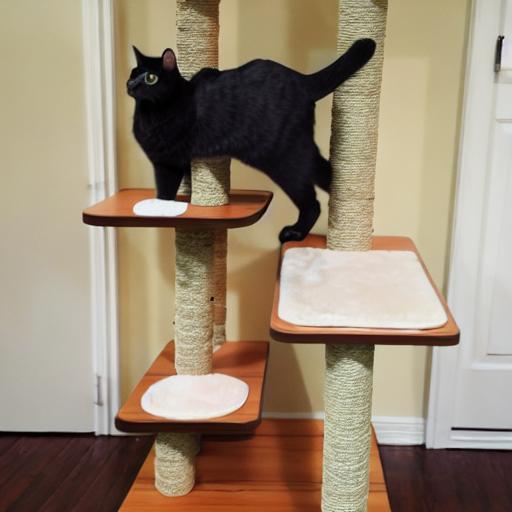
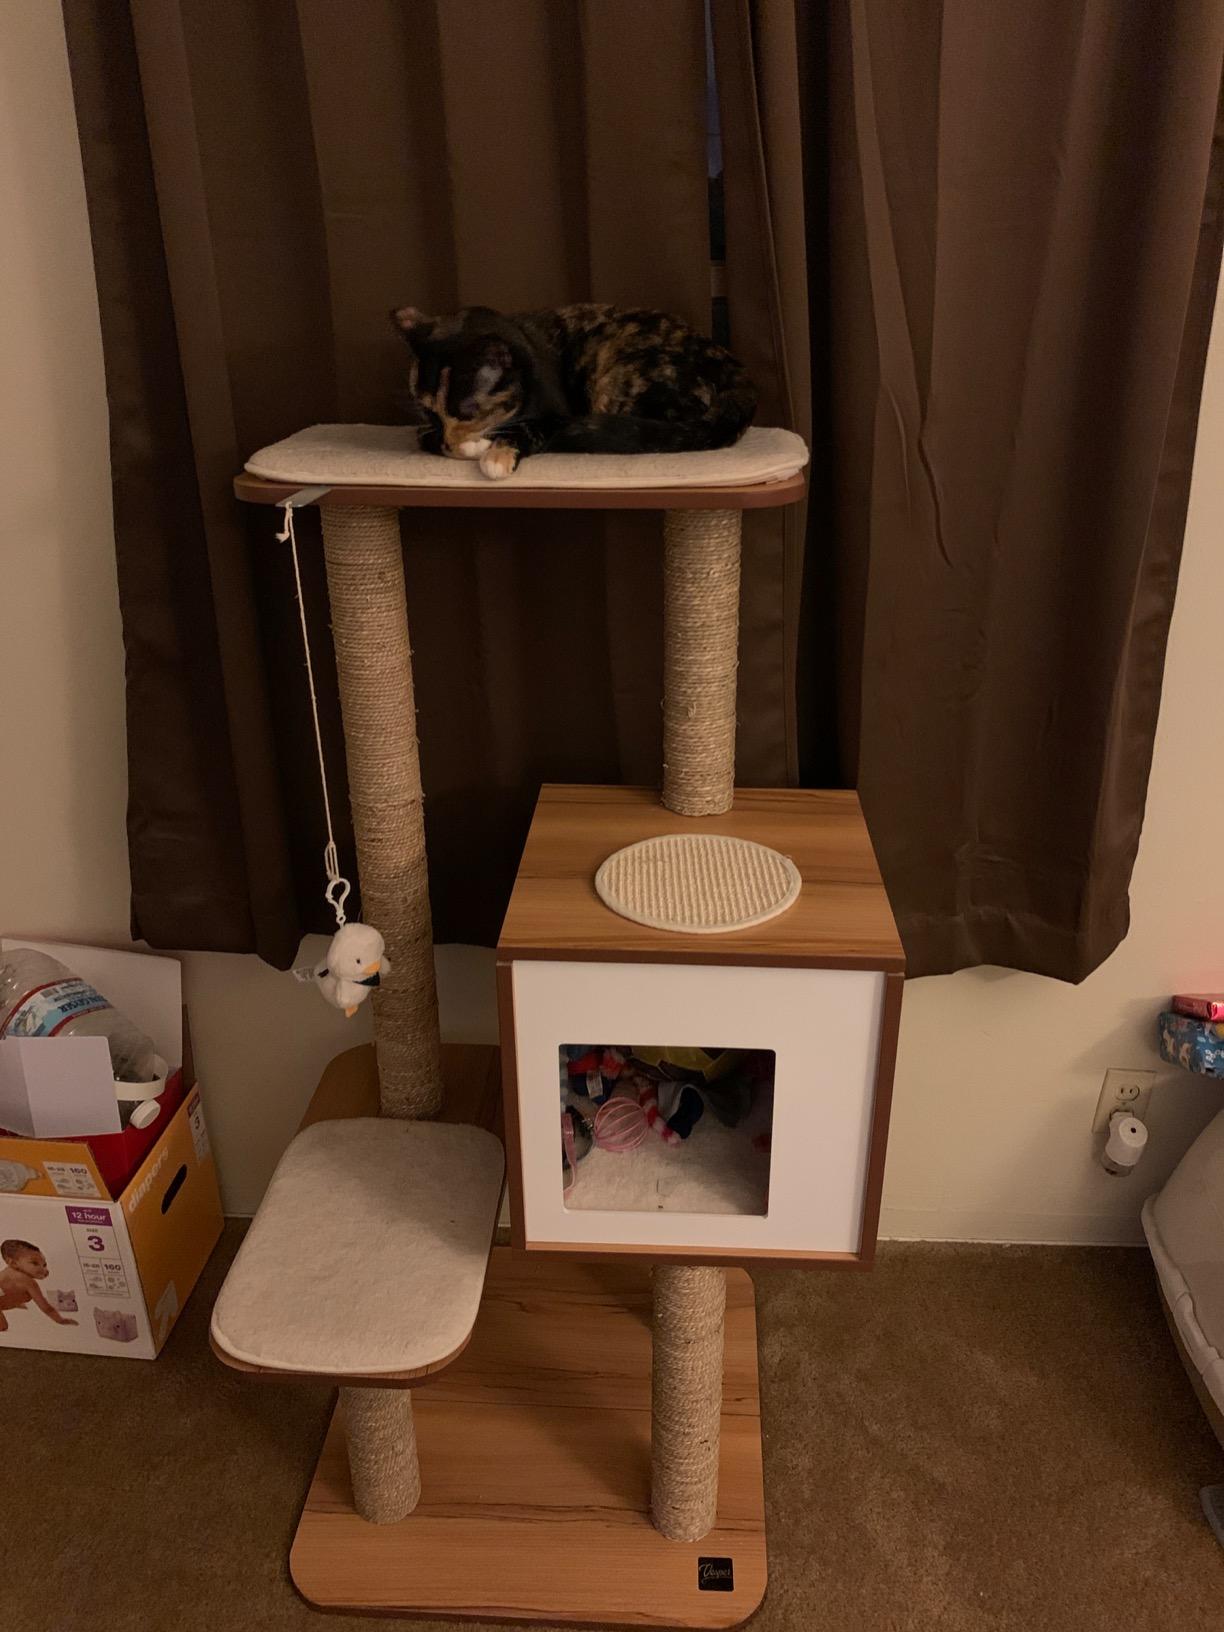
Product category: items_cat tree
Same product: no